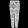
Label: Trouser